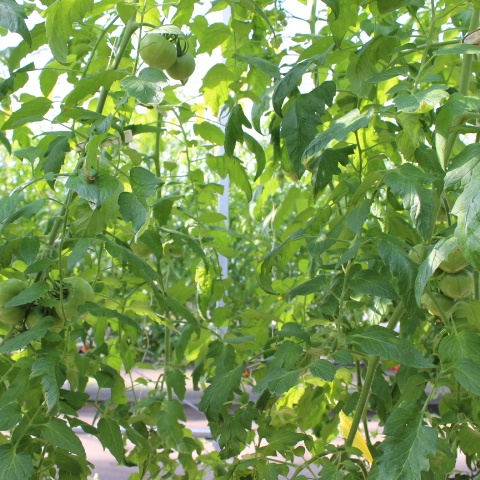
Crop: tomato